Great Britain Olympic football team

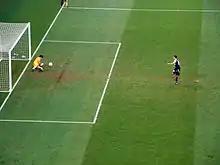
Aaron Ramsey missed a penalty kick against South Korea in the 40th minute.

Great Britain's first match was a 1–1 draw with Senegal at Old Trafford in Manchester on 26 July. Craig Bellamy scored for Great Britain in the first half, but Pape Moussa Konaté scored the equaliser for Senegal from a counter-attack in the 82nd minute. Their second match was a 3–1 win against the United Arab Emirates at Wembley. A Ryan Giggs header put Great Britain in the lead, before Ahmad Ali equalised. Scott Sinclair regained the lead with his first touch of the game after coming on as a substitute, and minutes later, fellow substitute Daniel Sturridge chipped the UAE's goalkeeper to make it 3–1. Sturridge scored again in the 1–0 victory against Uruguay in their final group game.